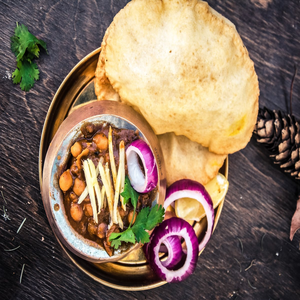
Dish: cholebhature